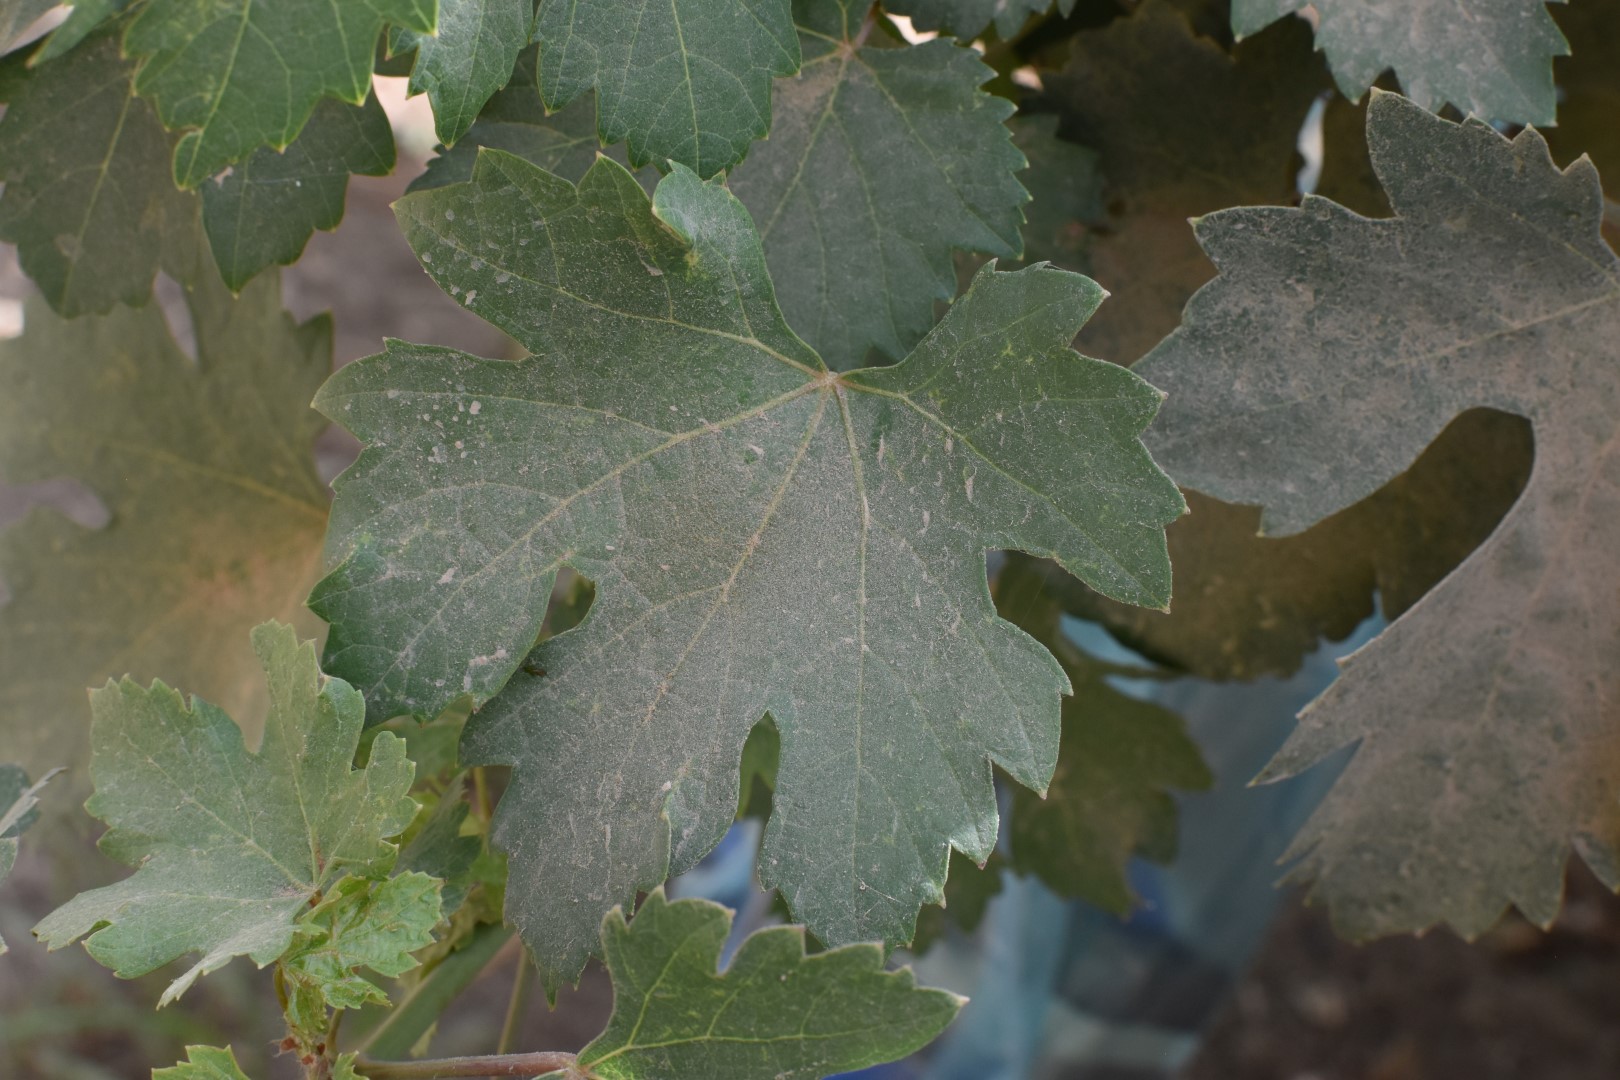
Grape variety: Riasi